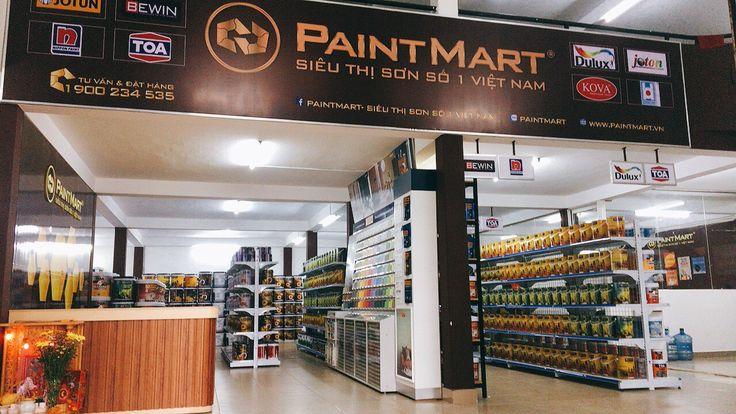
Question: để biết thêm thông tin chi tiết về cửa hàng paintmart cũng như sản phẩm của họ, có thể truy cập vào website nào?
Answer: www. paintmart. vn